London cable car

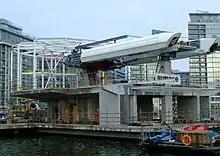
The north-eastern terminal under construction beside Royal Victoria Dock, February 2012

Construction began in August 2011 with Mace as the lead contractor. Doppelmayr built the cable car for £45million and Mace was to operate it for the first three years for a further £5.5million. TfL stated that the initial construction funding and Emirates sponsorship would cover £36million of the cost, with the rest to be funded from fares. In 2011, it was the most expensive cable car system ever built.